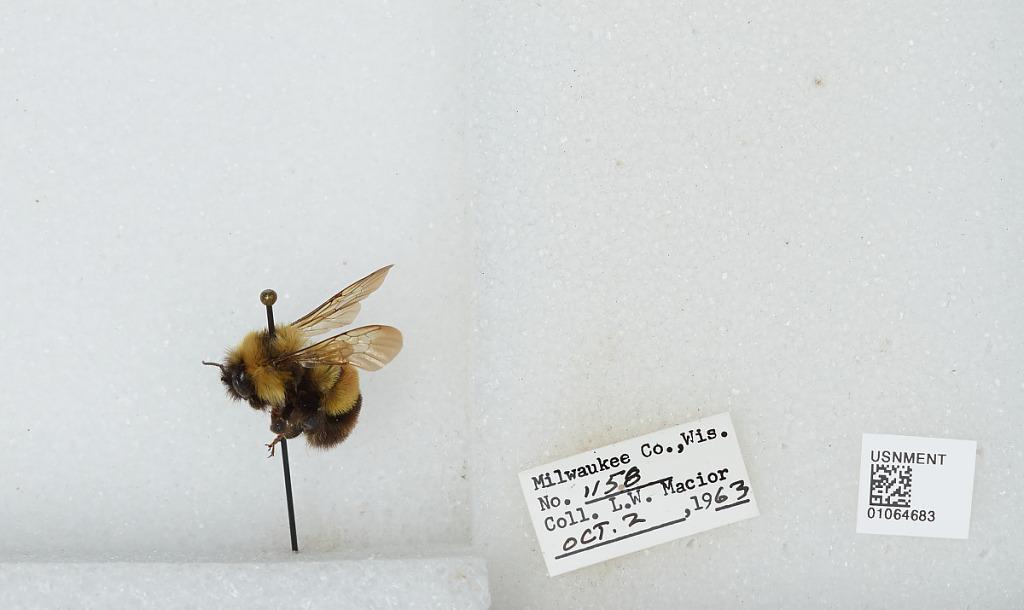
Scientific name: Bombus (Bombus) affinis Cresson
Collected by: L. Macior
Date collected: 1963-10-2
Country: United States
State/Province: Wisconsin
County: Milwaukee
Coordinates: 43, -87.9672